Han Hyun-min

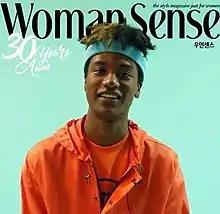
Han in 2018

Han Hyun-min (born 19 May 2001) is a South Korean model and actor, who gained national recognition by becoming the first Korean model of African descent to walk the catwalks in South Korea and internationally.